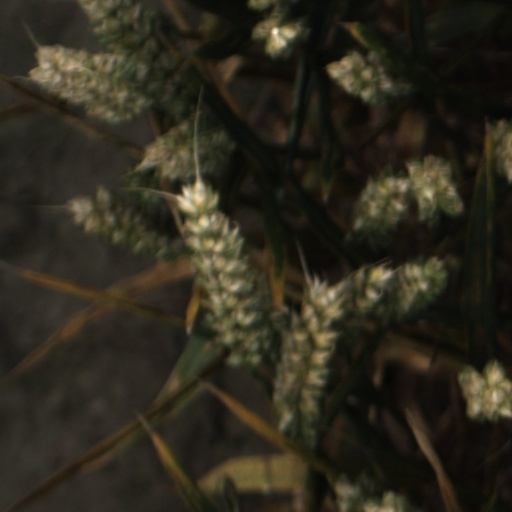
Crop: wheat